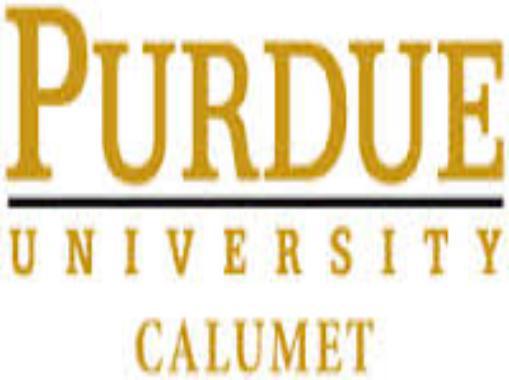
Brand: Calumet
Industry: Others